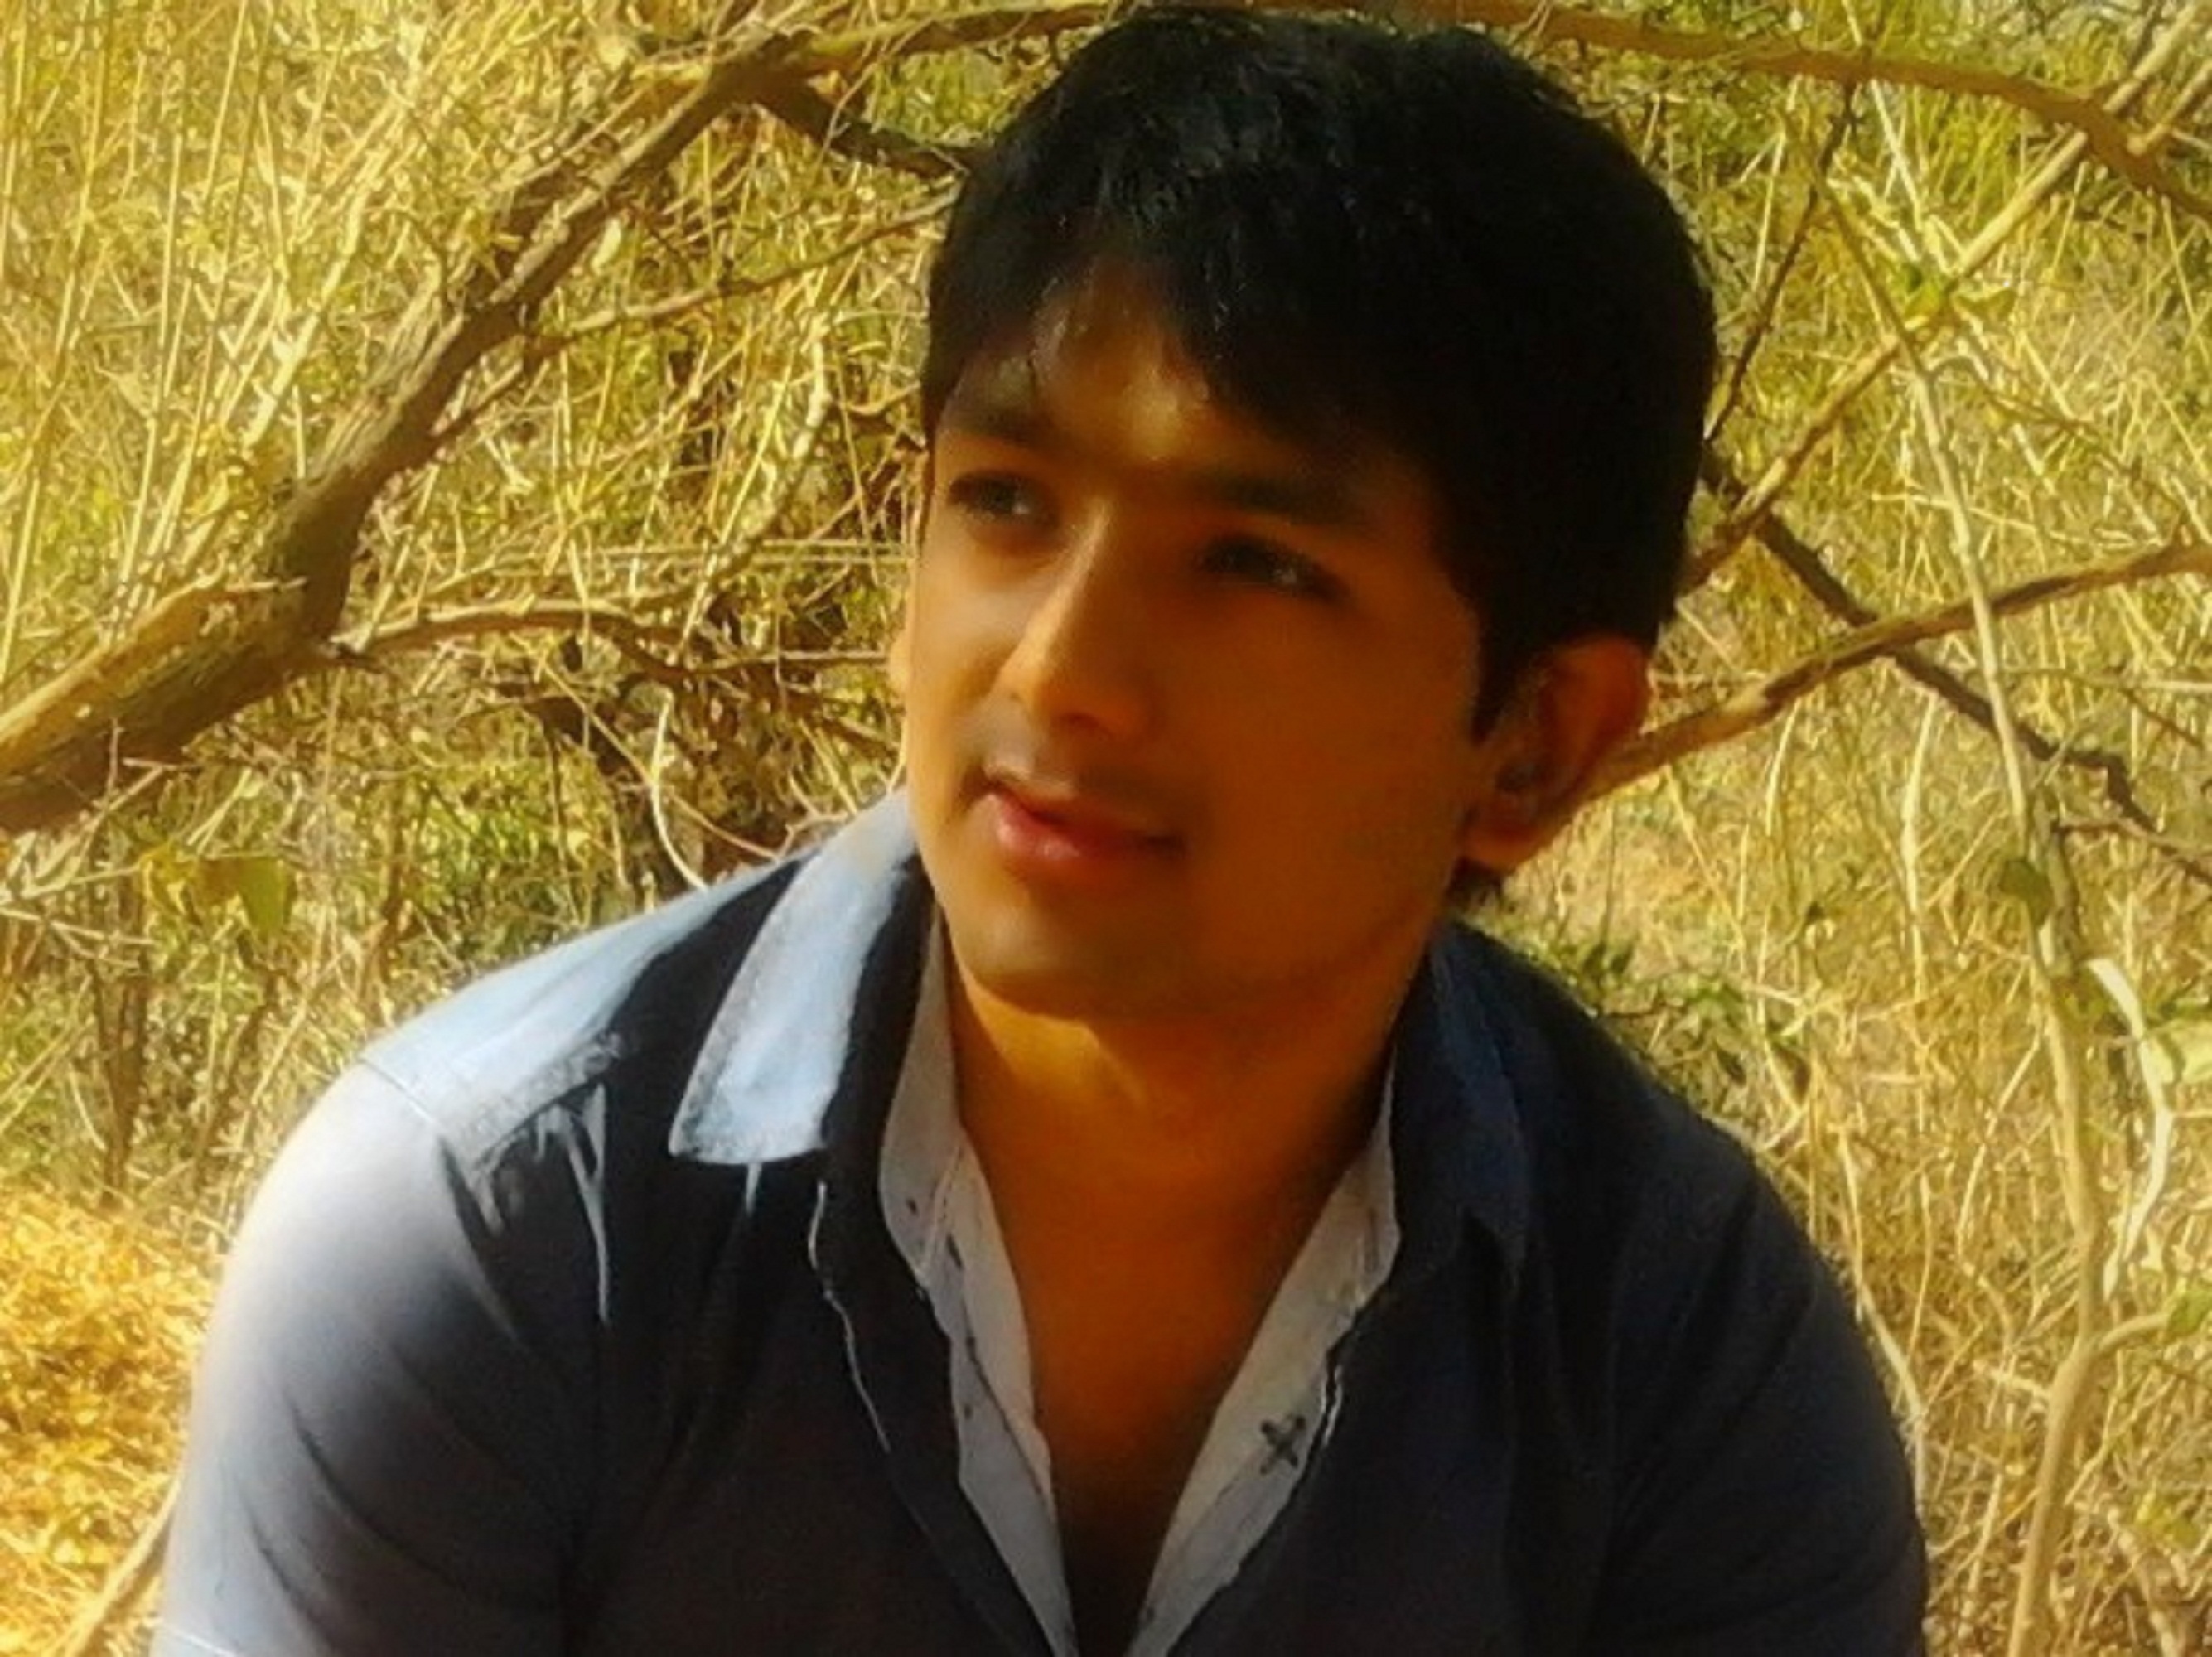
person, male, hairstyle